Mutants (2009 film)

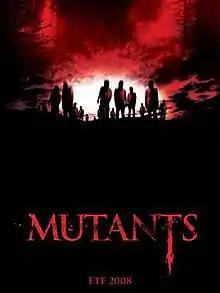
Official Teaser Poster

Mutants is a French science-fiction horror film based on a screenplay from Louis-Paul Desanges and David Morlet It was directed by French filmmaker David Morlet and stars Hélène de Fougerolles, Dida Diafat and Francis Renaud.